Renkō-ji

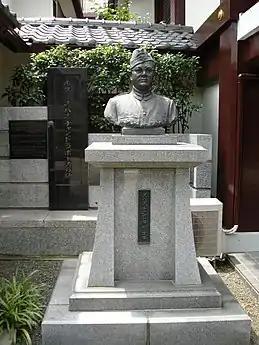
A memorial to Subhas Chandra Bose in the compound of the Renkōji Temple

According to the findings of the G.D. Khosla Commission, appointed by the Government of India in 1970, Subhash Chandra Bose's ashes were placed in the box at Taipei following the cremation of his remains. Bose had died at Taihoku Army Hospital on August 18, 1945. The ashes of Bose came to the temple for the purpose of a funeral ceremony but Rev. Mochizuki, father of the present Chief Monk, agreed to keep them in safe custody. Bose's funeral was held at 8:00 p.m. on September 18, 1945.